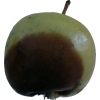
Label: Apple 12